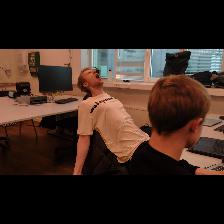
Label: Human